Philip V of Spain

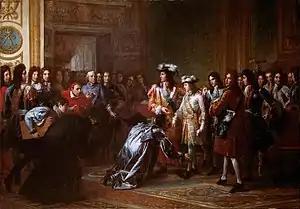
Proclamation of Philip V as King of Spain in the Palace of Versailles on 16 November 1700

Philip was born on 19 December 1683 at the Palace of Versailles in France, the second son of Louis, Grand Dauphin, the heir apparent to the throne of France, and his wife Maria Anna Victoria of Bavaria.